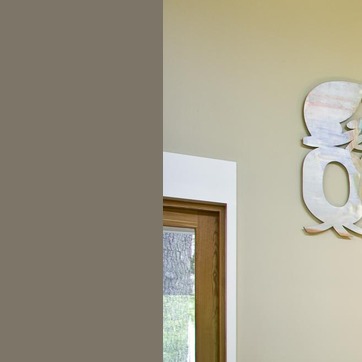
Material: painted